Rotating wall technique

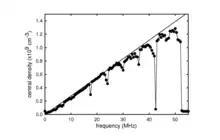
Fig. 3. Density of a positron plasma as a function of applied RW frequency. The solid line corresponds to f = f, characteristic of the strong drive regime. For this experiment, B = 0.04 T, and the maximum density achieved is 17% of the Brillouin density limit, which is the maximum possible density for a SCP confined in a field of strength B.

The RW technique was first developed by Huang et al., to compress a magnetized Mg plasma. The technique was soon thereafter applied to electron plasmas, where a segmented electrode, such as that described above, was used to couple to waves (Trivelpiece-Gould modes) in the plasma. The technique was also used to phase-lock the rotation frequency of laser cooled single-component ion crystals. The first use of the RW technique for antimatter was done using small positron plasmas without coupling to modes. The strong drive regime, which was discovered somewhat later using electron plasmas, has proven to be more useful in that tuning to (and tracking) plasma modes is unnecessary. A related technique has been developed to compress single-component charged gases in PM traps (i.e., charge clouds not in the plasma regime).